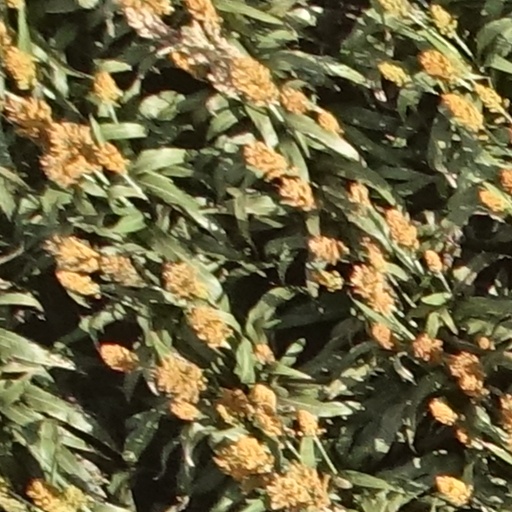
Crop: sorghum